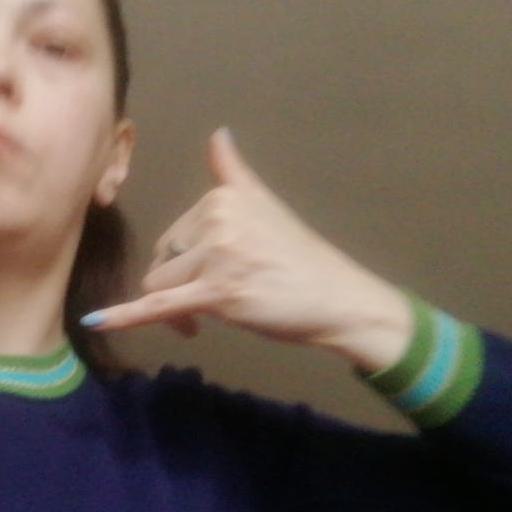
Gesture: call